Answer in natural language. Estimate the real world distances between objects in the image. Which object is closer to dark red upholstered chair with wooden legs, wooden dining table or modern stainless steel refrigerator? Choose between the following options: modern stainless steel refrigerator or wooden dining table
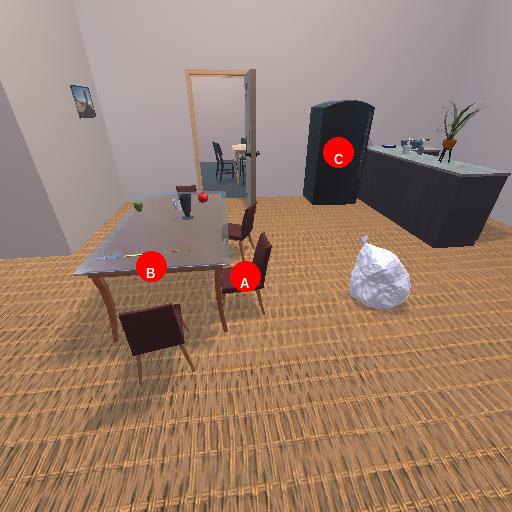
<answer>wooden dining table</answer>